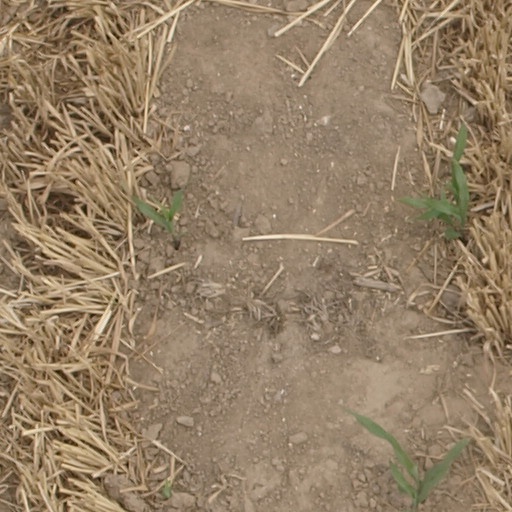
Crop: maize; corn